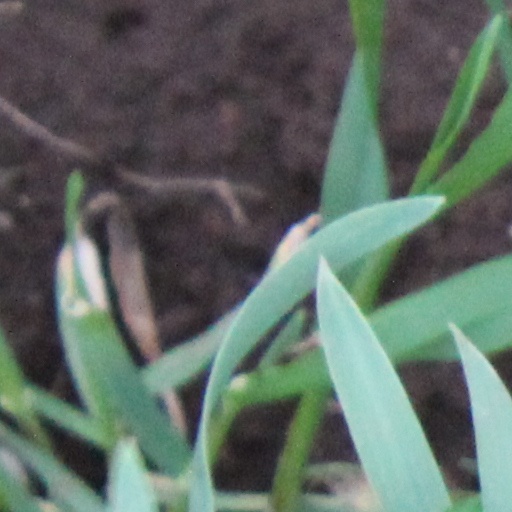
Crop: wheat